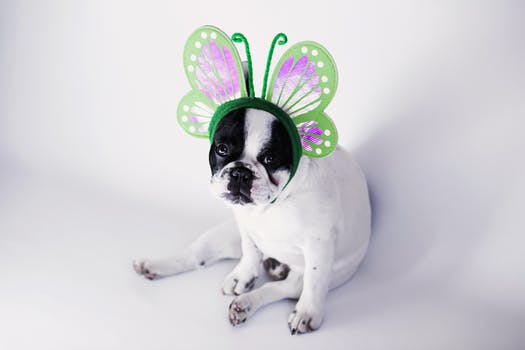
Label: No Watermark